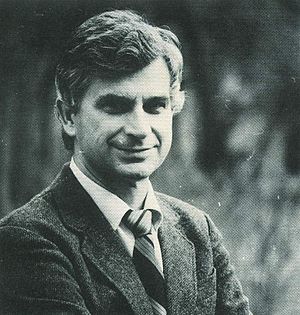
Anatolij Solovjanenko
Anatolij Solovjanenko
Anatolij Solovjanenko var en sovjetisk tenor. Han var i over 30 år solosanger ved Taras Sjevtsjenko-operaen i Kijev. Han optrådte også flere steder i udlandet, blandt andet på The Metropolitan Opera i New York i sæsonen 1977-78. Han har modtaget adskillige priser, heriblandt Ukraines Helt.